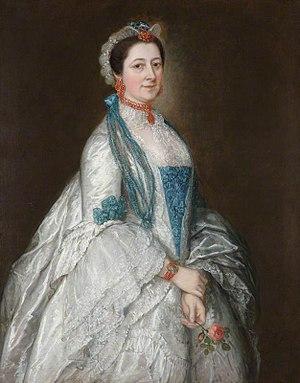
Cette page fournit une liste chronologique de tableaux du peintre anglais Thomas Gainsborough